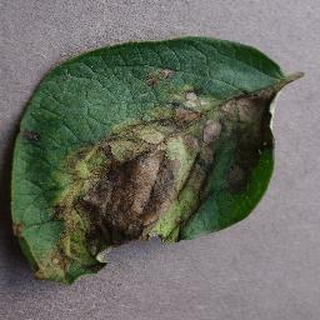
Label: potato_late_blight